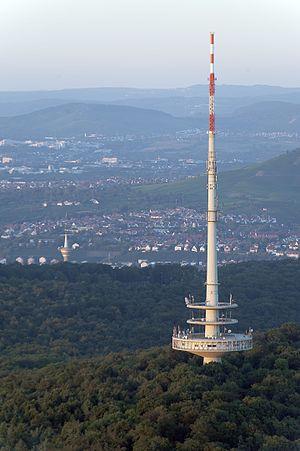
La Tour de télécommunication de Stuttgart est située sur une colline appelée Frauenkopf. Sa hauteur est de 192,4 mètres.